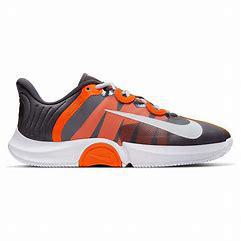
Brand: Nike
Model: Court Air Zoom GP Turbo